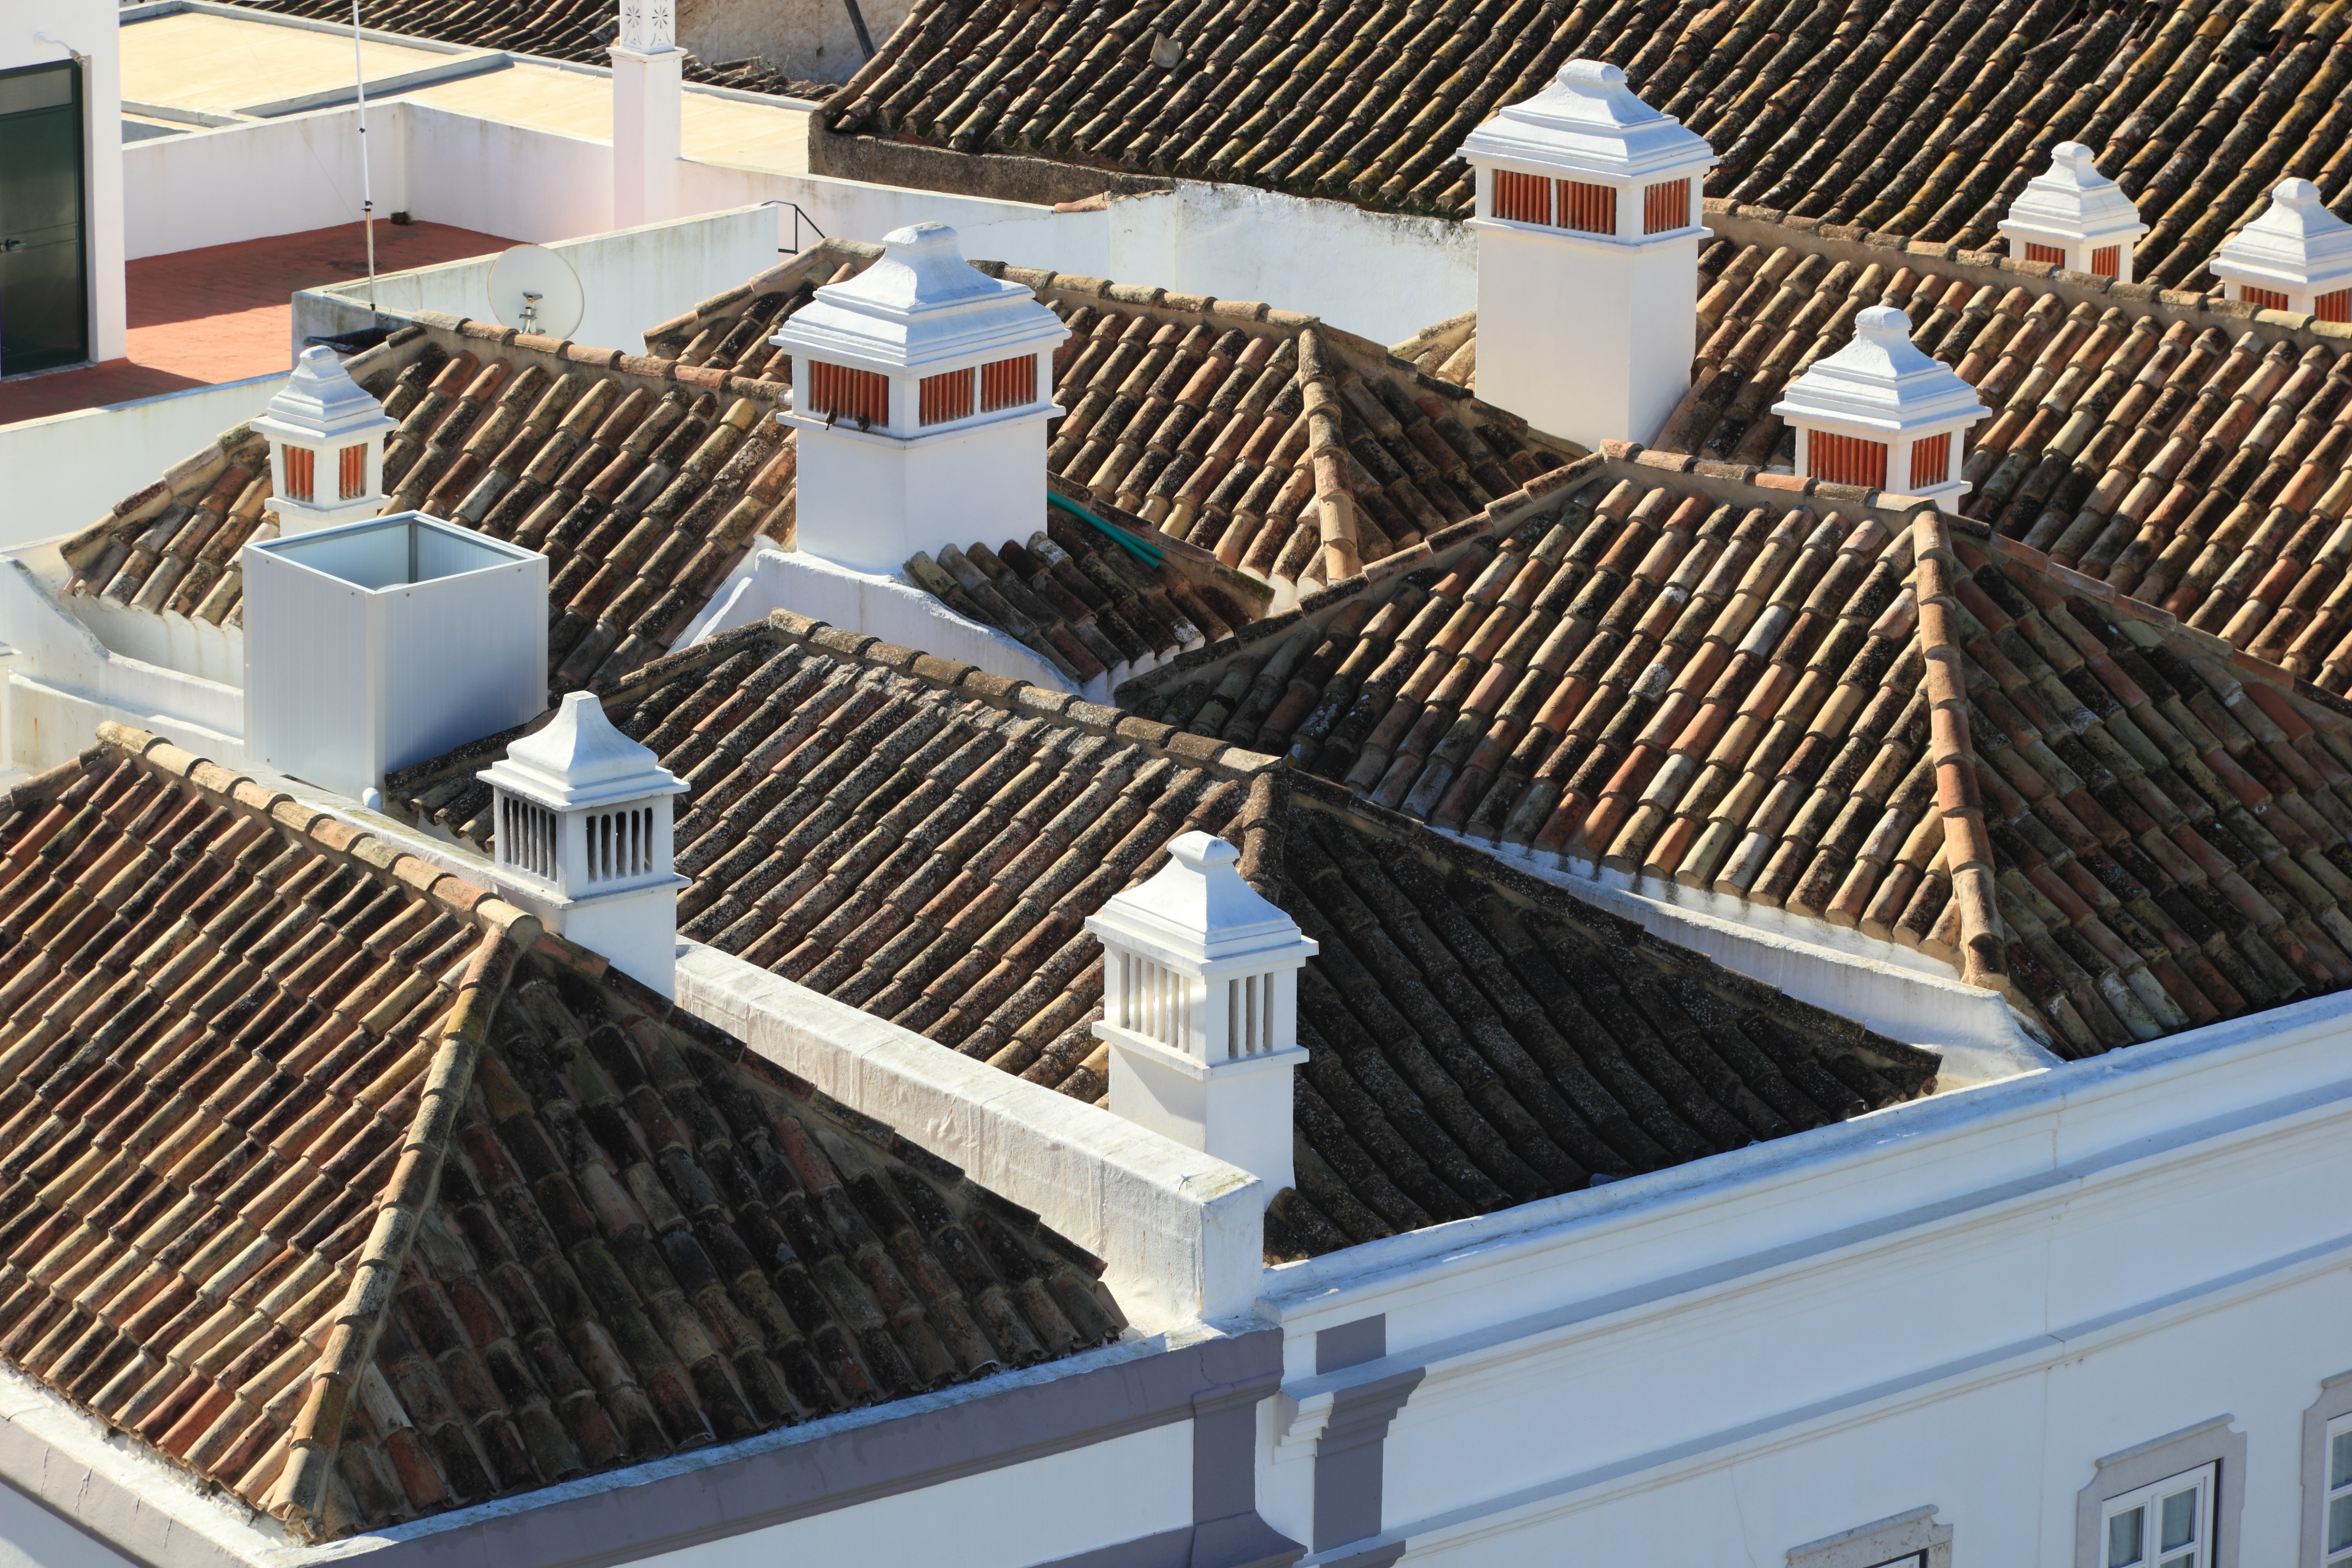
roof, dish, food, cuisine, rooftops, portugal, faro, barbecue grill, outdoor structure, outdoor grill